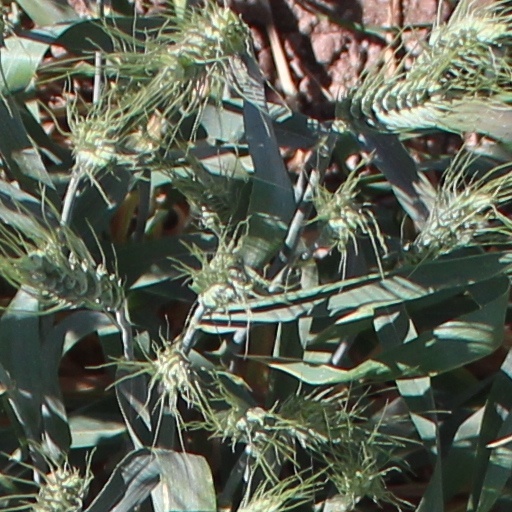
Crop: wheat